Types of socialism

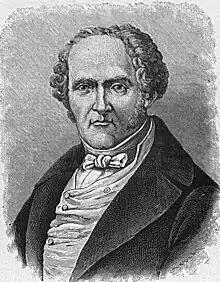
Charles Fourier, influential French early socialist

Utopian socialism is a term used to define the first currents of modern socialist thought as exemplified by the work of Henri de Saint-Simon, Charles Fourier and Robert Owen, which inspired Karl Marx and other early socialists. Although it is technically possible for any set of ideas or any person living at any time in history to be a utopian socialist, the term is most often applied to those socialists who lived in the first quarter of the 19th century who were ascribed the label "utopian" by later socialists as a negative term, in order to imply naivete and dismiss their ideas as fanciful or unrealistic. Later socialists argued that visions of imaginary ideal societies, which competed with revolutionary social democratic movements, were not grounded in the material conditions of society and were therefore "reactionary". Forms of socialism which existed in traditional societies, including pre-Marxist communism are referred to as primitive communism by Marxists.